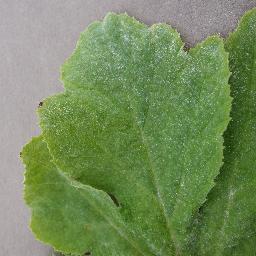
Label: Squash___Powdery_mildew